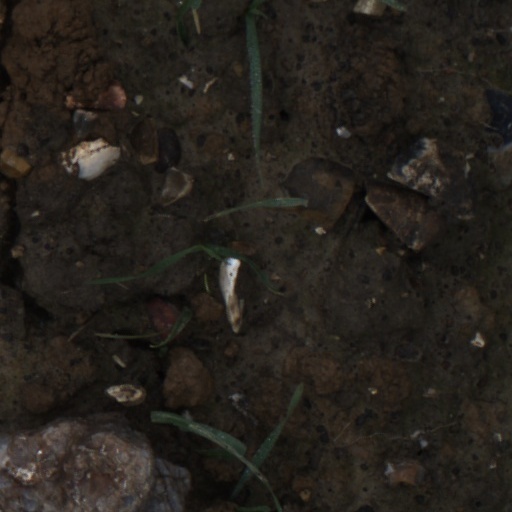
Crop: wheat